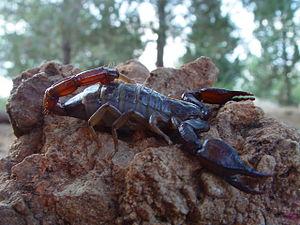
Nebo hierichonticus est une espèce de scorpions de la famille des Diplocentridae.
Nebo est un genre de scorpions de la famille des Diplocentridae.
Cette page a pour objet de présenter un arbre phylogénétique des Chelicerata s.s., c'est-à-dire un cladogramme mettant en lumière les relations de parenté existant entre leurs différents groupes, telles que les dernières analyses reconnues les proposent. Ce n'est qu'une possibilité, et les principaux débats qui subsistent au sein de la communauté scientifique sont brièvement présentés ci-dessous, avant la bibliographie.